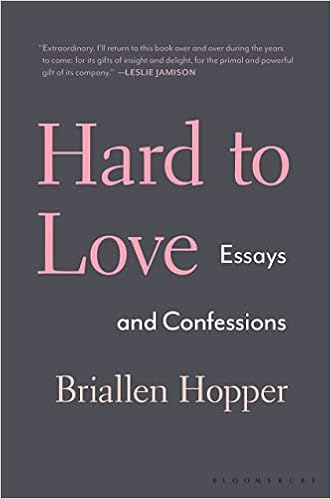
Hard to Love: Essays and Confessions
Category: Books
Review “Extraordinary. I'll return to this book over and over during the years to come: for its gifts of insight and delight, for the primal and powerful gift of its company.” ― Leslie Jamison, author of THE EMPATHY EXAMS and THE RECOVERING “An exceptional work: an expert tangle of memoir, literary criticism, pop cultural analysis and political meditation that is warm, buoyant, connective, and smart as hell.” ― Rebecca Traister, author of ALL THE SINGLE LADIES and GOOD AND MAD "In her rousing essay collection Hard To Love , Hopper takes us into her unusually expansive love life, complete with knotty familial relationships, deep friendships, and emotional investment in the fictional and material worlds . . . Daring . . . brilliant . . . ingenious." - NPR.org " An incredibly thoughtful examination of the various ways we depend upon others, through an expansive and engaging look at love outside a traditional romantic sphere . . . Hopper’s ability to reimagine and celebrate the ties that bind us are something to celebrate." - The New York Observer “In a society that often values romantic love above all else, nothing is as invigorating as a strong feminist accounting of the different roles women assume throughout life. Hopper discusses an Emersonian boyfriend; spinsters past and present; being and not being a mother; and the power of friendship.” ― Ms. Magazine “Stunning . . . Prepare to underline vigorously, nod along, and ultimately call your friend to say, 'Thanks.'” ― Refinery 29 “The perfect book to give to a friend and read together.” ― Nylon “I found myself deeply comforted by Hard to Love . Hopper lets us know: We are not alone in the universe after all.” ― Jami Attenberg, author of ALL GROWN UP “Hopper's essays seem like love songs . . . delicate, thoughtful elegies to friendship, compassion, and grace. A fresh, well-crafted collection.” ― Kirkus Reviews (starred review) “I adored Hard To Love and its miraculous intermingling of revelatory criticism and soulful memoir. In its excesses of tenderness, intelligence, and pleasure, this book brilliantly puts the lie to the idea that a single life is less full--or less complicated--than a coupled one.” ― Alice Bolin, author of DEAD GIRLS “The best essay collection I've read in ages. Hopper's rare gifts of intellectual rigor, spiritual depth, and genuine curiosity make her a must-read voice on everything she turns her brilliant mind to. She's earned a place as the poet laureate of single womanhood.” ― Ada Calhoun, author of WEDDING TOASTS I'LL NEVER GIVE “In deft strokes, Hopper reminds us that death-do-us-part romance is not the only way to love, or to live. A satisfying, eye-opening examination.” ― Esmé Weijun Wang, author of THE COLLECTED SCHIZOPHRENIAS “Our culture often tells us we have two options: coupled and loved, or alone and unloved. Hopper posits a third option: uncoupled but very much loved and loving. These essays refute our binary assumptions by teasing out the satisfying complexities that lie between and beyond the old poles.” ― Anne Fadiman, author of THE WINE LOVER'S DAUGHTER and THE SPIRIT CATCHES YOU AND YOU FALL DOWN “With intrepid imagination, Hopper conjures a world beyond our most imperious cultural assumptions. Read this book.” ― Gregory Pardlo, author of AIR TRAFFIC “A compelling, smart collection of essays on relationships of many kinds--hoarding, dependence, female friendship, marriage or lack thereof--from a widely published literary scholar.” ― LitHub “A smart group of essays on contemporary relationships. A literature scholar, Hopper cultivates a voice that is sophisticated and analytical, but also earnest and eager, and her strongest essays balance these qualities.” ― Publishers Weekly “Smart and studied reflections on the power of friendship . . . While families are bound by blood and couples often by the law of marriage, the bonds of friendship expand and contract over time. Hopper fervently embraces this and the rich intimacies it affords.” ― Booklist “A refreshing collection that probes the expanse of the human heart.” ― BookPage About the Author Briallen Hopper writes about pop culture, religion, politics, friends, family, and herself for New York Magazine , Los Angeles Review of Books , the New Republic , the New Inquiry , Avidly , the Chronicle of Higher Education , and Killing the Buddha , among many others. Her essays have been cited or recommended by sources like the New York Times , the Rumpus , Flavorwire , Longreads.com , and Slate . She has a PhD in American literature from Princeton and teaches writing at Yale. www.briallenhopper.com@briallenhopper briallenhopper.tumblr.com
Features: A sharp and entertaining essay collection about the importance of multiple forms of love and friendship in a world designed for couples, from a laser-precise new voice. | Sometimes it seems like there are two American creeds, self-reliance and marriage, and neither of them is mine. I experience myself as someone formed and sustained by others' love and patience, by student loans and stipends, by the kindness of strangers. | Briallen Hopper's | Hard to Love | honors the categories of loves and relationships beyond marriage, the ones that are often treated as invisible or seen as secondary--friendships, kinship with adult siblings, care teams that form in times of illness, or various alternative family formations. She also values difficult and amorphous loves like loving a challenging job or inanimate objects that can't love you back. She draws from personal experience, sharing stories about her loving but combative family, the fiercely independent Emerson scholar who pushed her away, and the friends who have become her invented or found family; pop culture touchstones like the Women's March, John Green's | The Fault in Our Stars | , and the timeless series | Cheers | ; and the work of writers like Joan Didion, Gwendolyn Brooks, Flannery O'Connor, and Herman Melville ( | Moby-Dick | like you've never seen it!). | Hard to Love | pays homage and attention to unlikely friends and lovers both real and fictional. It is a series of love letters to the meaningful, if underappreciated, forms of intimacy and community that are tricky, tangled, and tough, but ultimately sustaining.